Hall of Guanyin

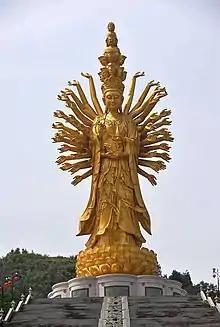
Guishan Guanyin of the Thousand Hands and Eyes in Miyin Temple, Changsha, Hunan, China.

Sheng Guanyin (Traditional Chinese: 聖觀音, pinyin: Shèng Guānyīndiàn) (lit: “Holy Guanyin”) is the primary manifestation of the Bodhisattva Guanyin. Statues of this manifestation often portrays her sitting in the lotus posture with a lotus or the Yujingping in hand, wearing Keyura, necklaces and decorations and a precious crown on the head. There is a sitting statue of Amitabha on the crown, which is the main symbol of Guanyin.